Electoral history of David Paterson

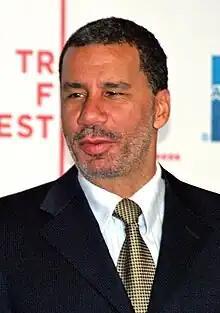
David Paterson at the 2008 Tribeca Film Festival

In February 2010, then Governor David Paterson, announced he would not run for a full term in 2010.